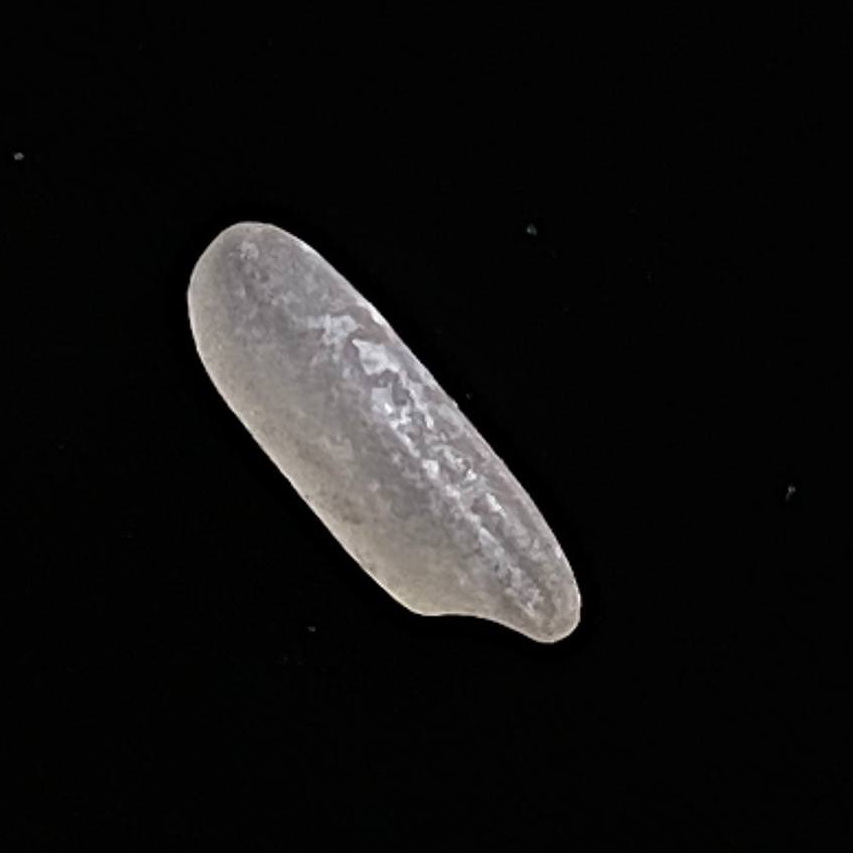
Rice variety: BR28